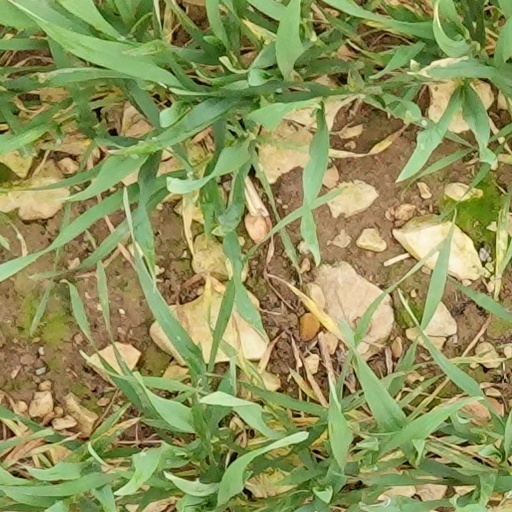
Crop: wheat